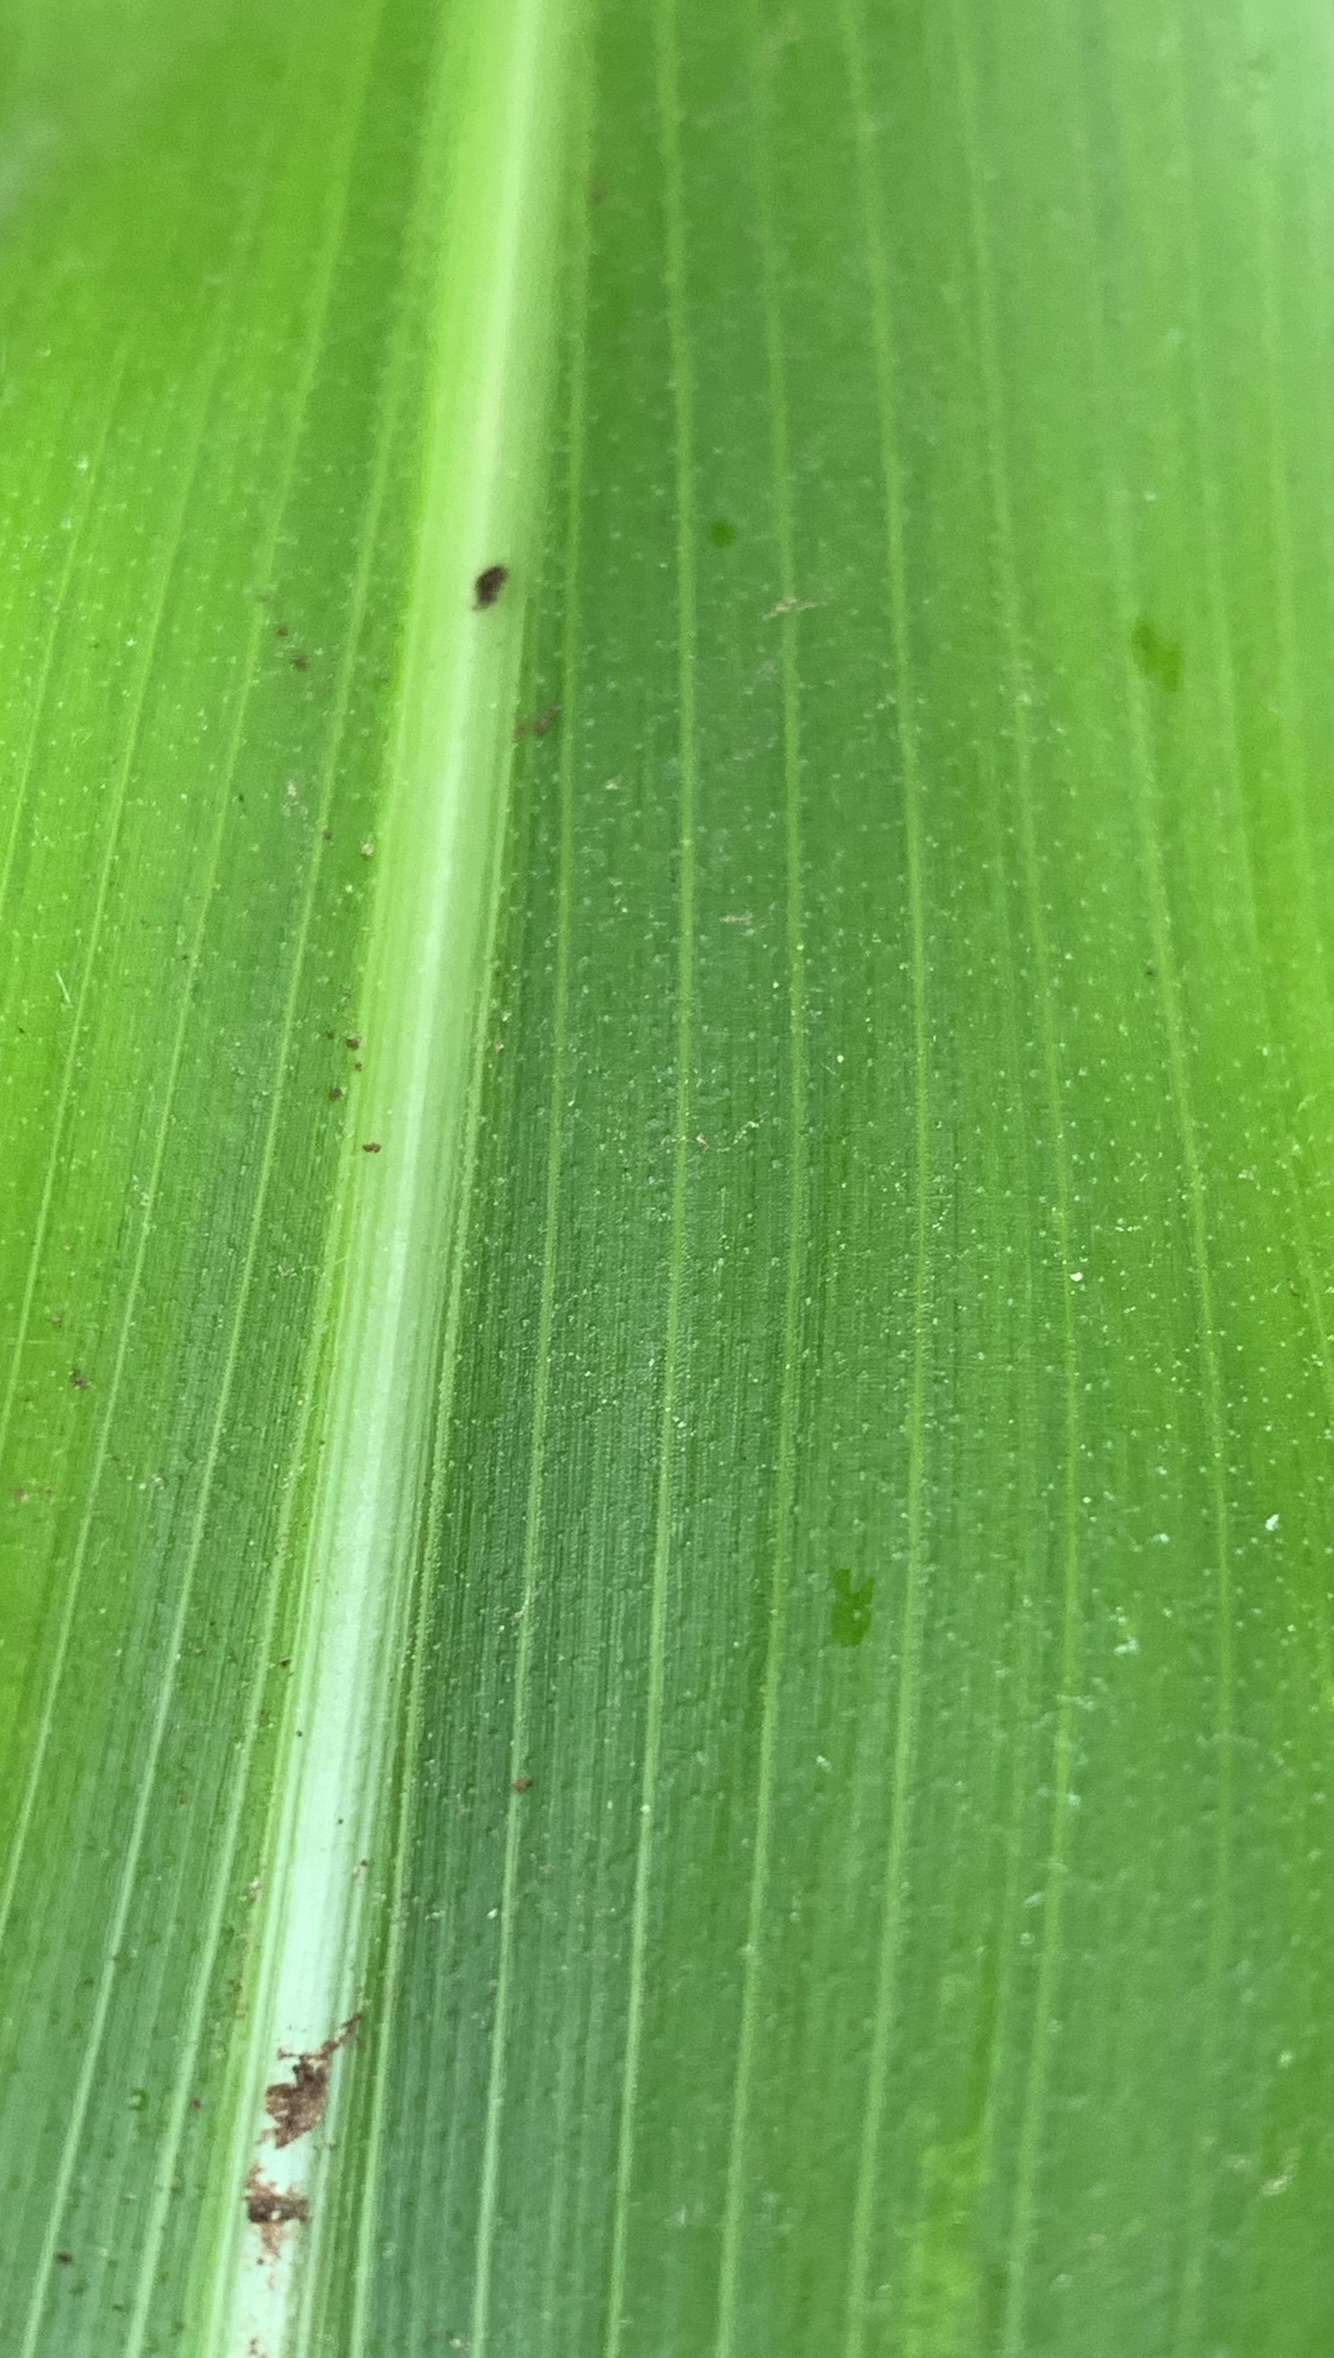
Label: Healthy